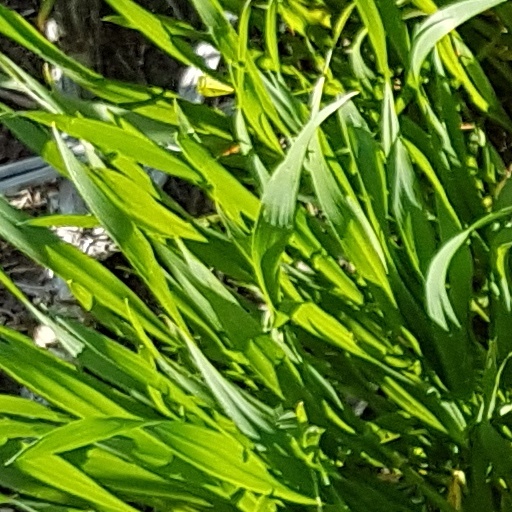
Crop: wheat